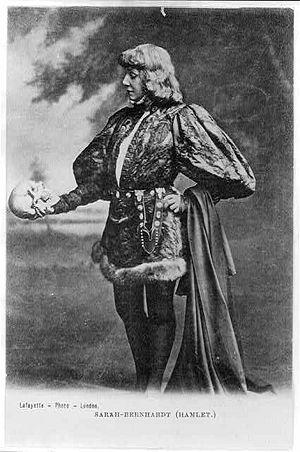
La Tragique histoire d'Hamlet, prince de Danemark, plus couramment désigné sous le titre abrégé Hamlet, est la plus longue et l'une des plus célèbres pièces de William Shakespeare. La date exacte de sa composition n'est pas connue avec précision ; la première représentation se situe sûrement entre 1598 et 1601. Le texte fut publié en 1603.